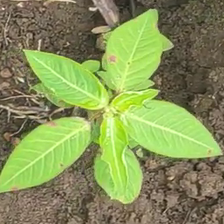
Weed species: Moti_dudhi(Euphorbia_geneculata_L)